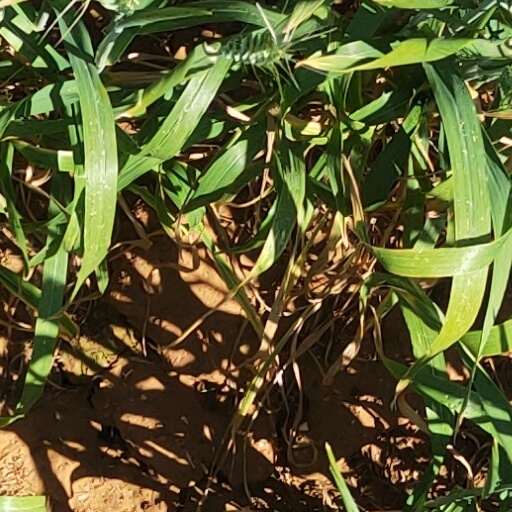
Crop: wheat